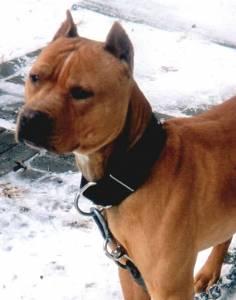
Breed: american pit bull terrier